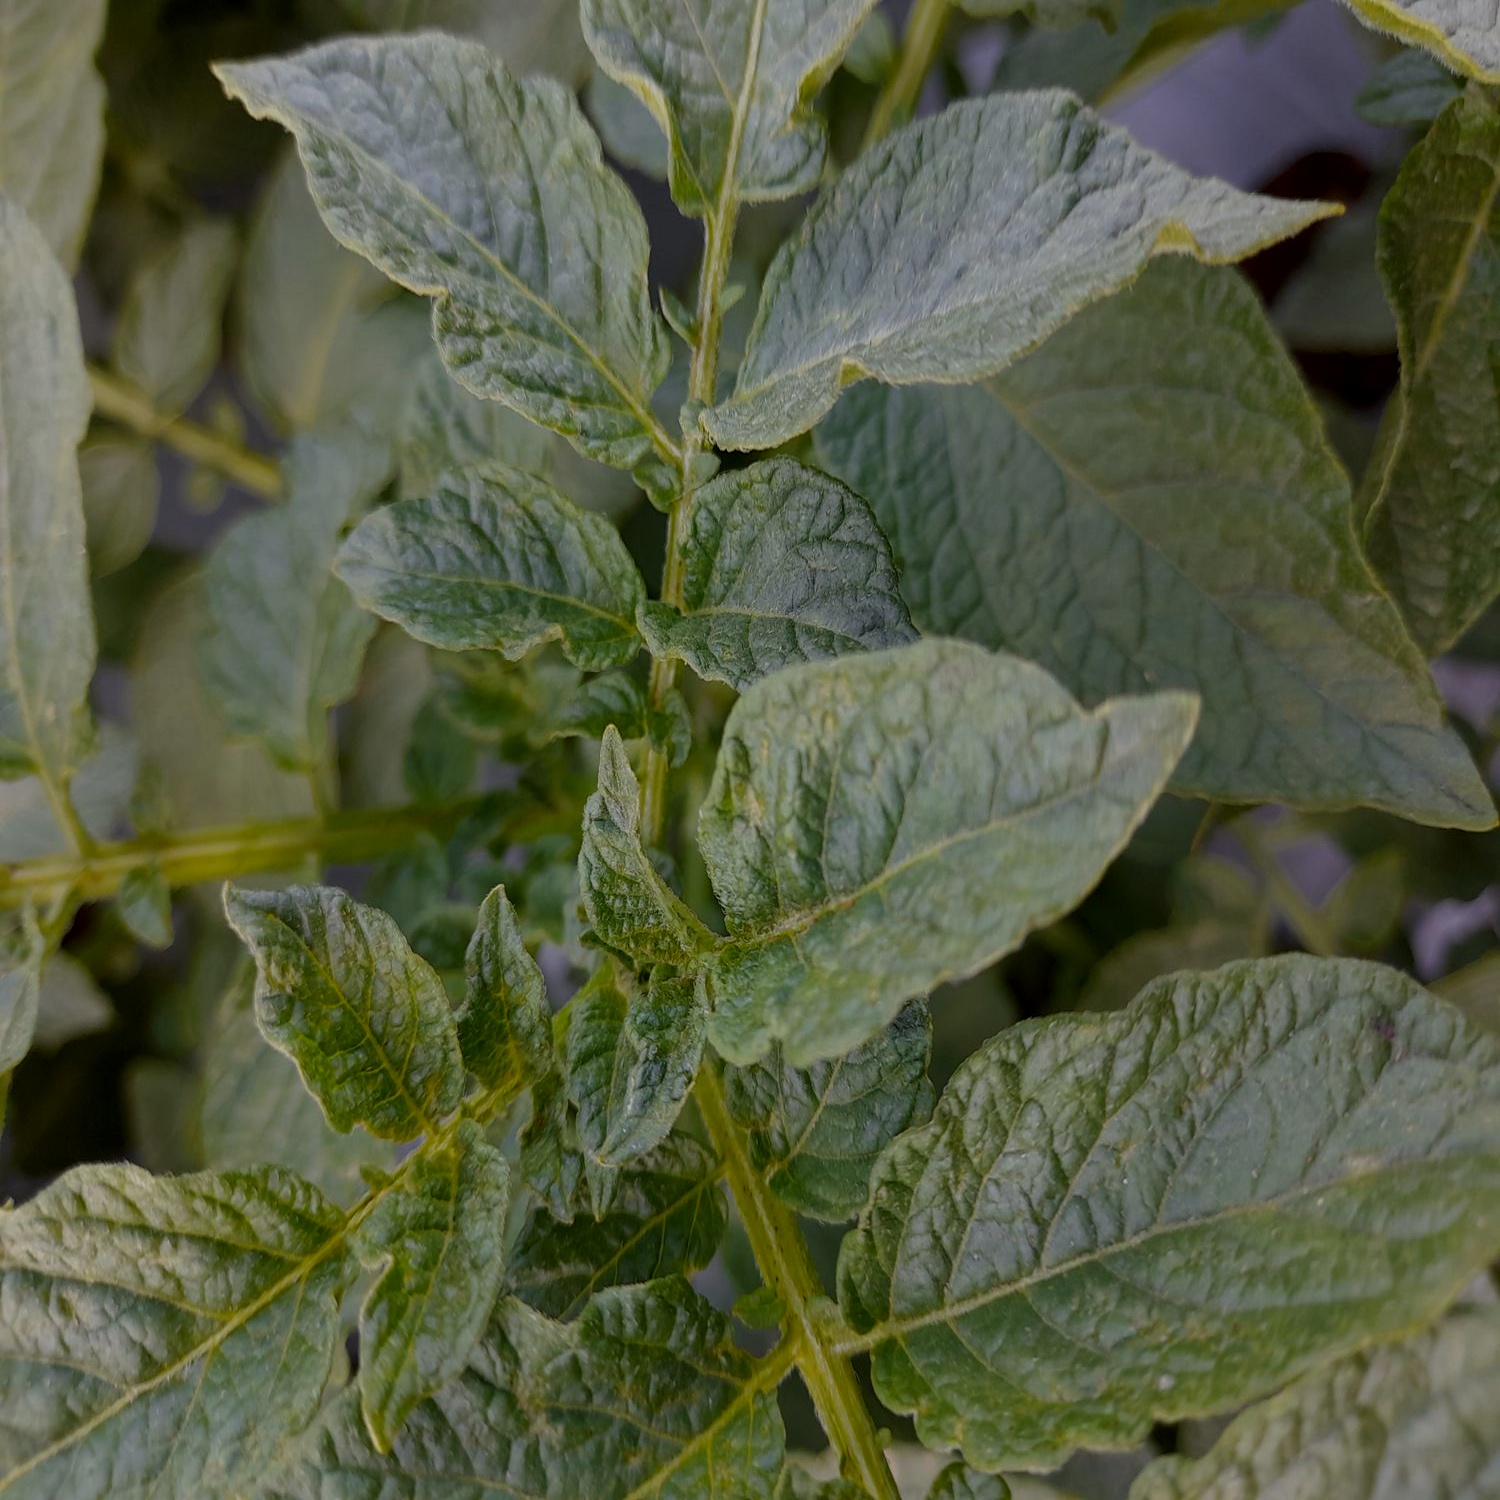
Etiqueta: Virus